Pauline Parmentier

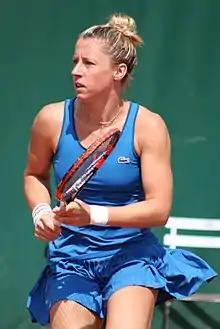
Parmentier, 2015

In 2000, Parmentier played only one tournament on the ITF Women's Circuit; she lost her main-draw opening match in both the singles and doubles events of a $10k tournament held in November in the French commune of Villenave-d'Ornon.